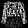
Label: Shirt